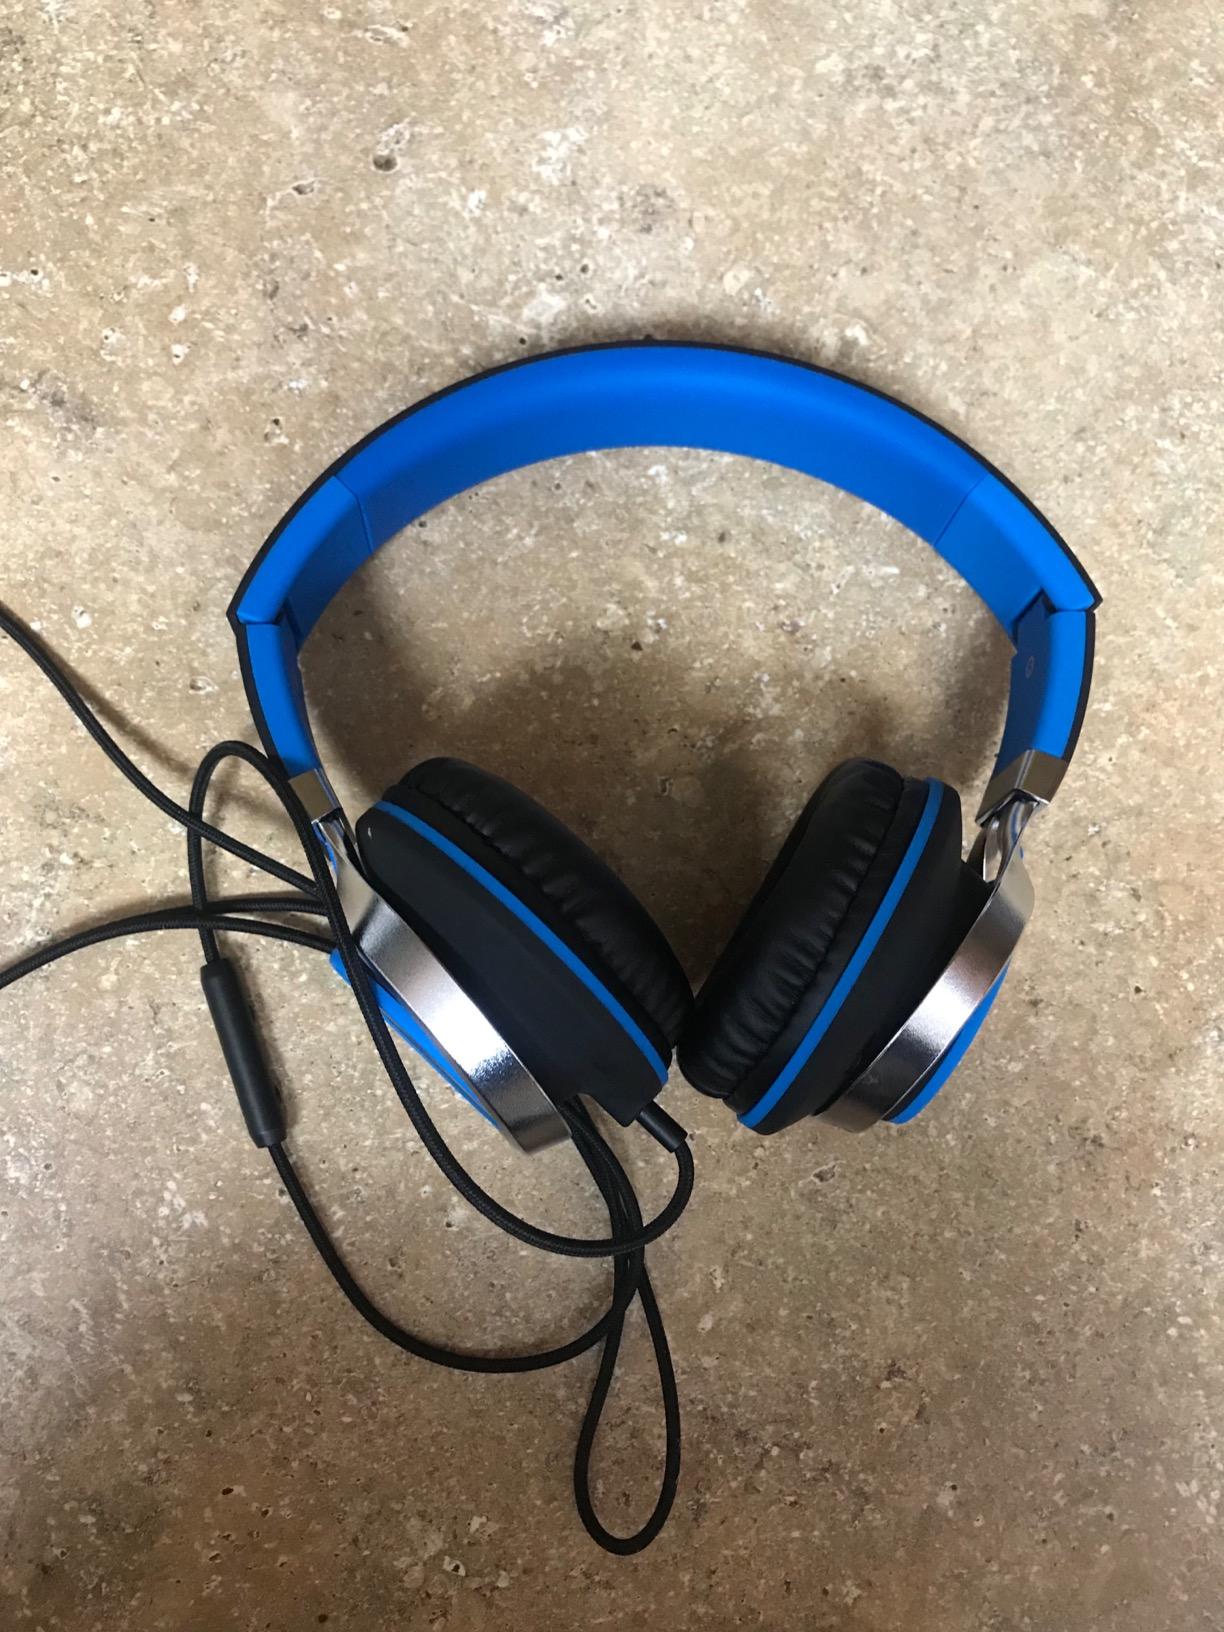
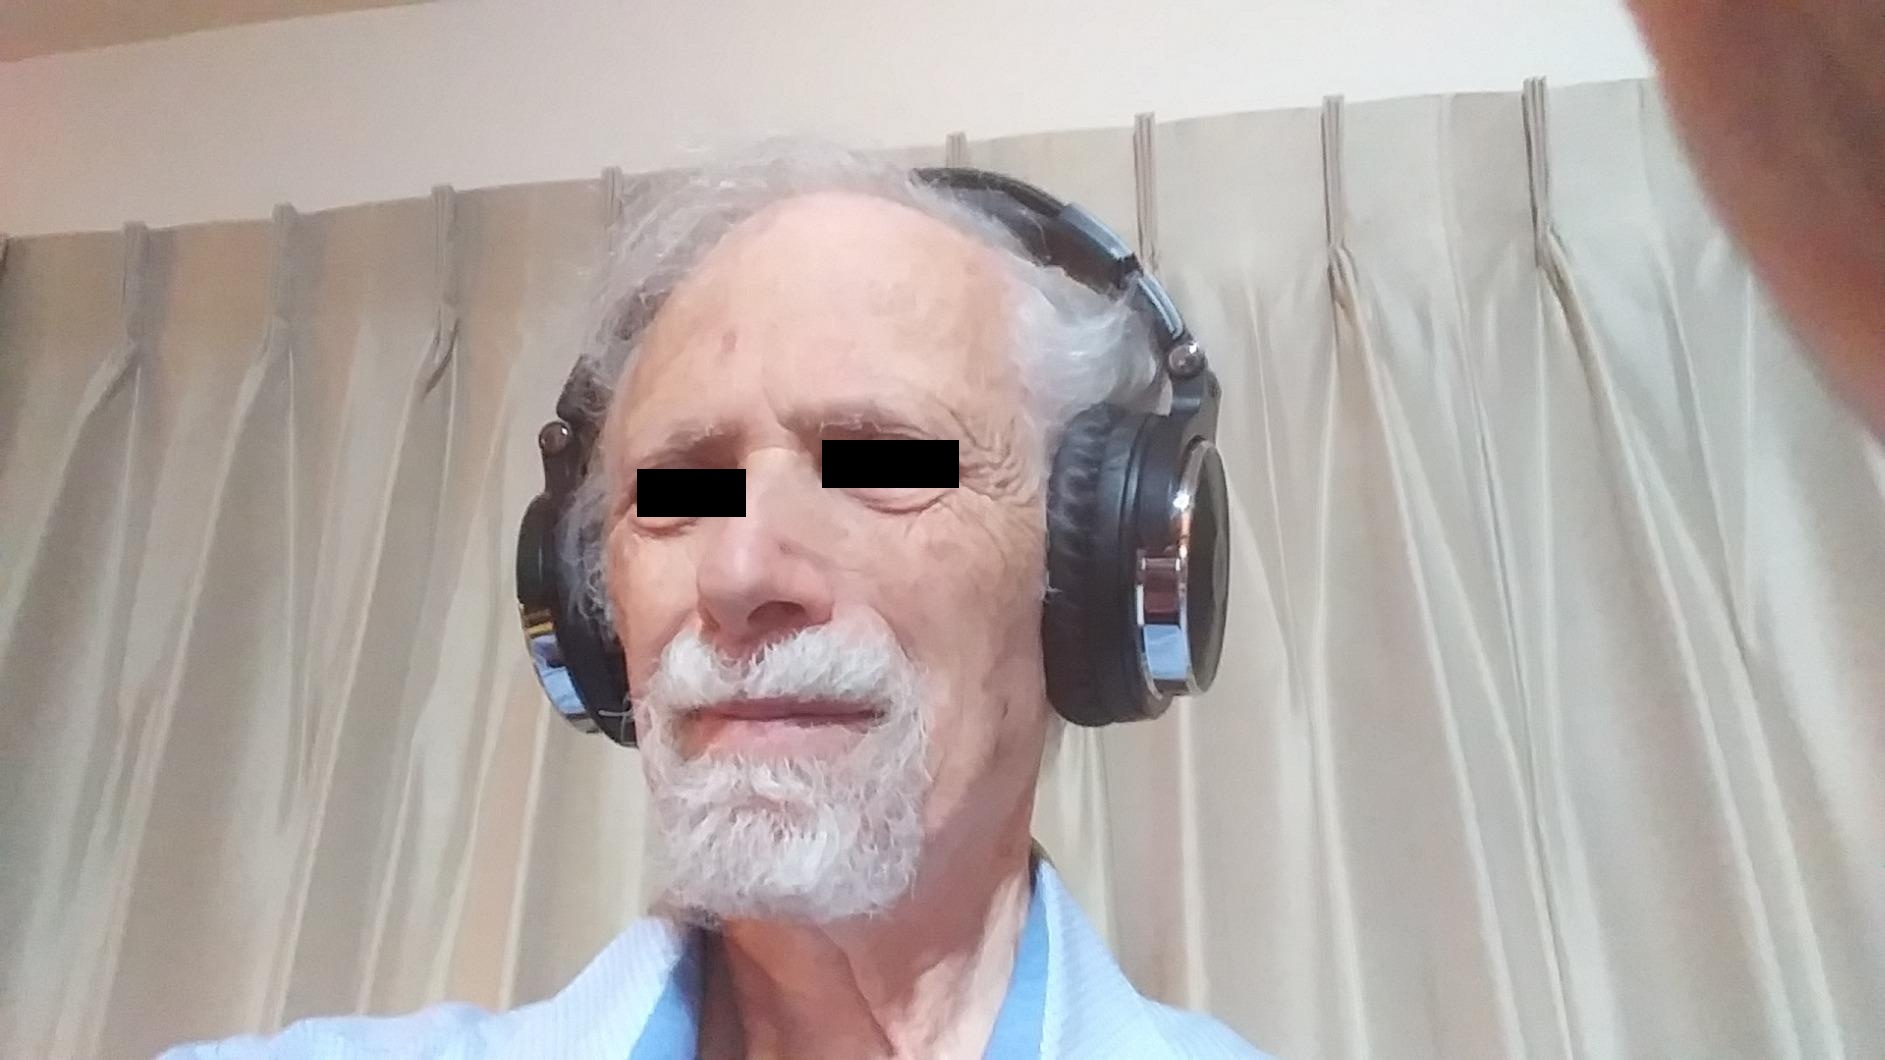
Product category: headphones
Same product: no